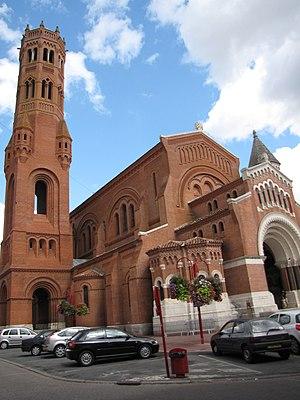
Église Sainte-Catherine de Villeneuve-sur-Lot
L’église Sainte-Catherine est située à Villeneuve-sur-Lot, dans le département de Lot-et-Garonne, en Nouvelle-Aquitaine.
Villeneuve-sur-Lot est une commune du sud-ouest de la France, située dans le département de Lot-et-Garonne en région Nouvelle-Aquitaine.